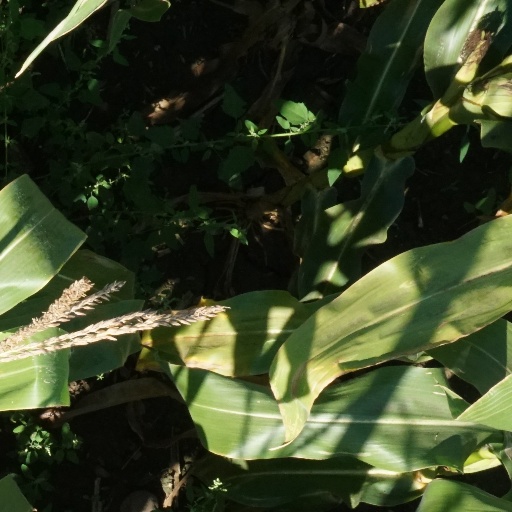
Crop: maize; corn